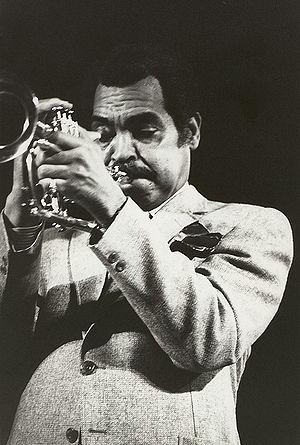
Le NEA Jazz Masters Fellowship est une récompense remise tous les ans depuis 1982 par le National Endowment for the Arts à des musiciens de jazz à la carrière établie en reconnaissance de leur œuvre.
Arthur Stewart “Art” Farmer est un trompettiste de jazz américain. Il a aussi joué du bugle et de la "flumpet".